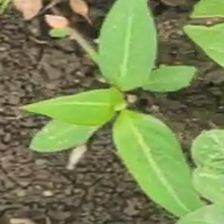
Weed species: Moti_dudhi(Euphorbia_geneculata_L)